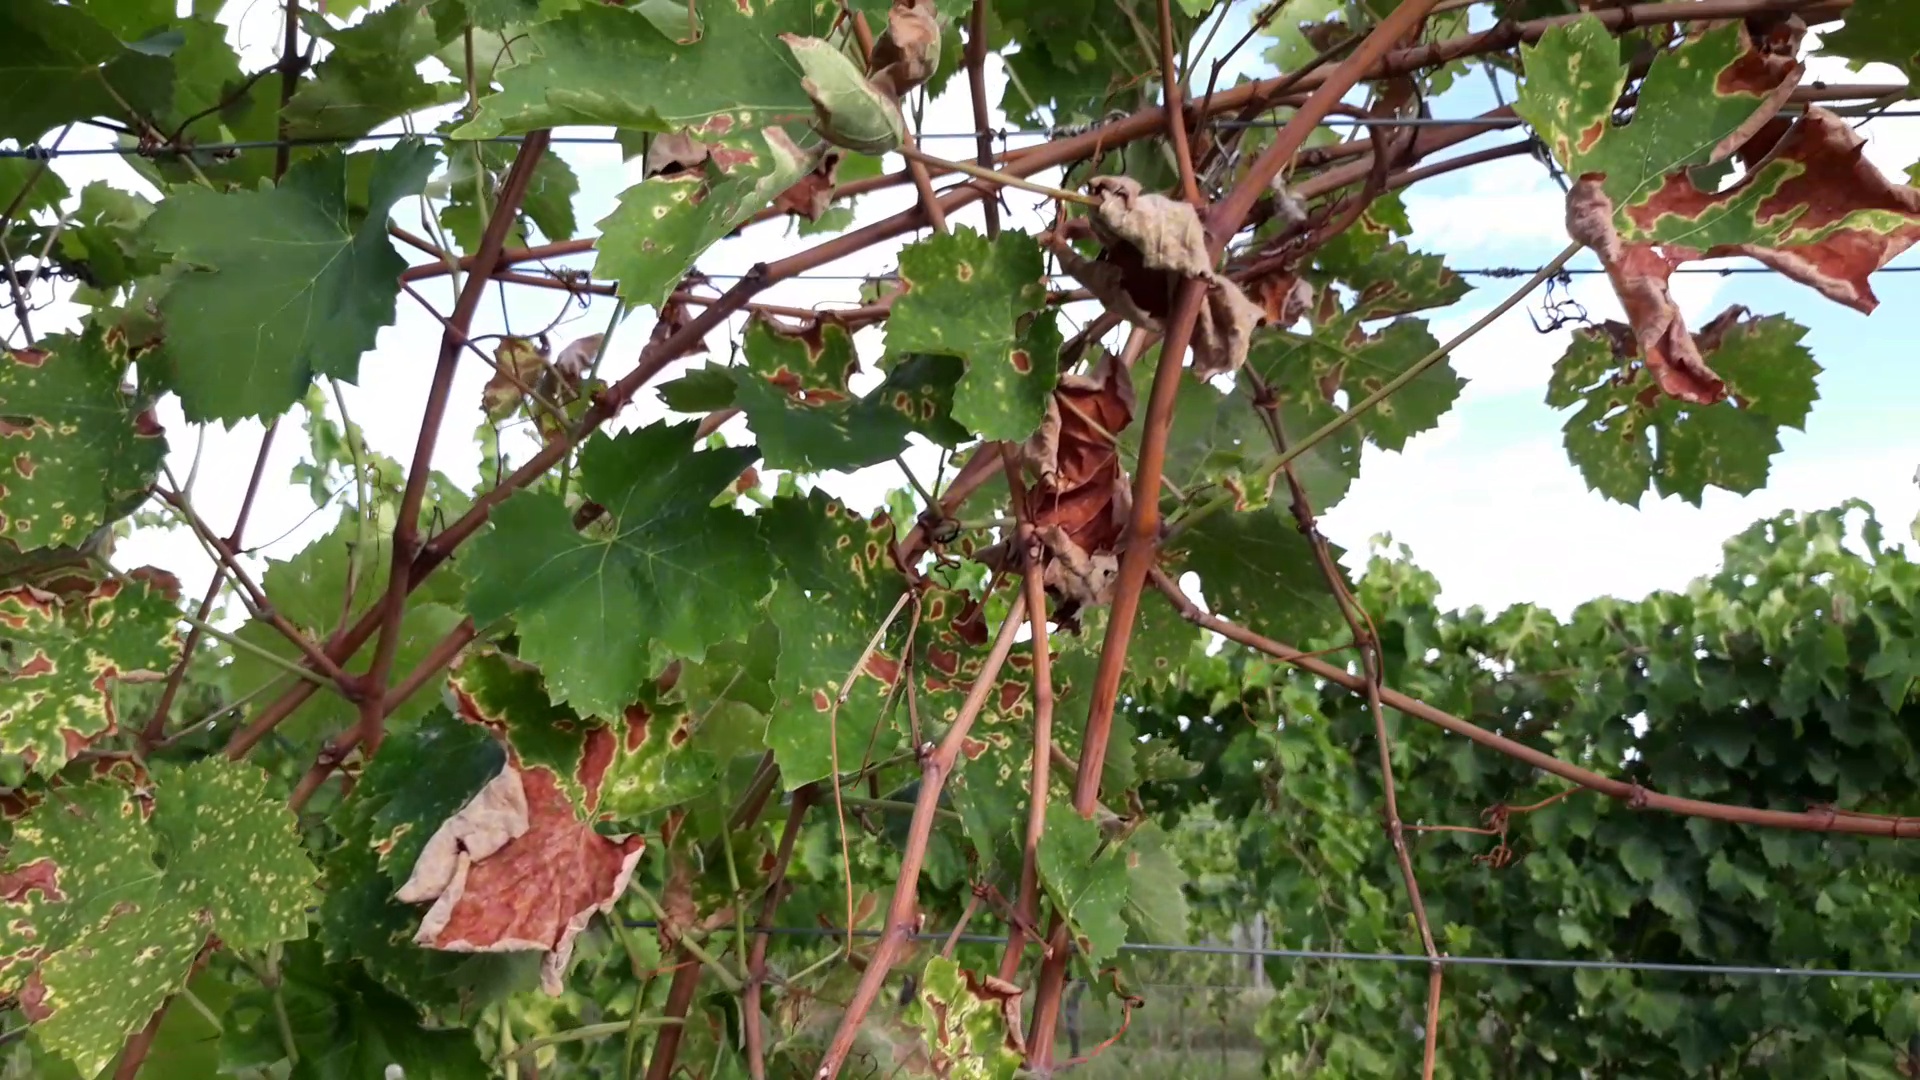
Label: esca